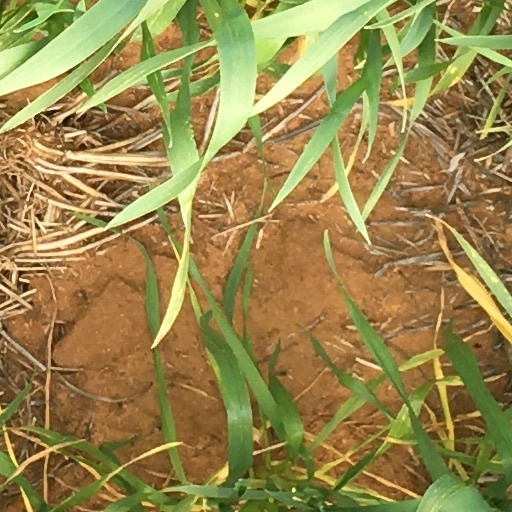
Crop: wheat